Indonesian National Student Movement

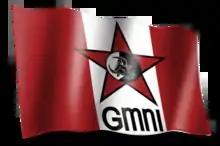
Flag of the GMNI

The GMNI emblem is a shield with six corners, three at the top and three at the bottom. The top three corners represent the three precepts (trisila) of marhaenism – the ideology created by Soekarno and officially adopted by the organisation – namely Socio-nationalism, Socio-democracy, and the belief of God in multiculturalism. While the 3 corners underneath symbolise the tridharma of higher education, namely: education, research, and service.